The Afters

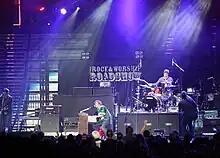
The Afters performing during the Rock & Worship Roadshow in 2011

In an update posted on their official website, the band went into the studio in August 2006 to begin recording their second album, "Never Going Back to OK". It was originally scheduled to be released on December 26, 2007, as per a post on their MySpace blog, but was ultimately delayed and released on February 26, 2008.